History of the horse in Britain

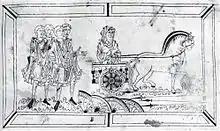
10th century Anglo-Saxon illustration of a two-horse chariot carrying Luxuria

One of the earliest records of British horses being recognised for their quality and exported dates from the Roman era; many British horses were taken to Italy to improve native stock. Some of the earliest evidence of horses used for sport in Britain also dates from Roman times, a chariot-racing arena having been discovered at Colchester, in Essex.